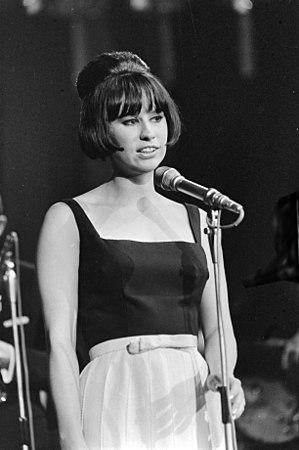
Astrud Gilberto est une chanteuse brésilienne, connue principalement pour chanter la bossa nova.